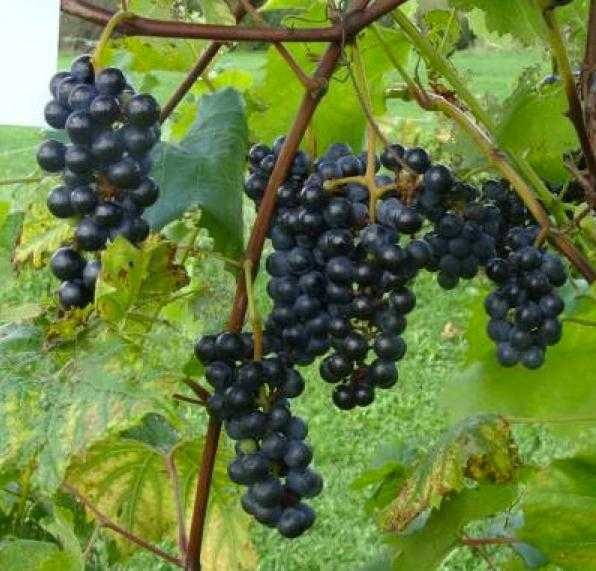
Label: Grapes